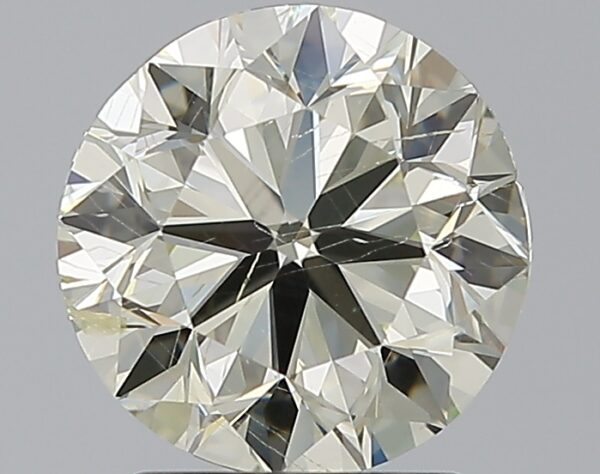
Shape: round
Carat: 2
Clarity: SI2
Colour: O-P
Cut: VG
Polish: EX
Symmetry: VG
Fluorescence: N
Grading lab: GIA
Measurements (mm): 7.79 x 7.88 x 5.02